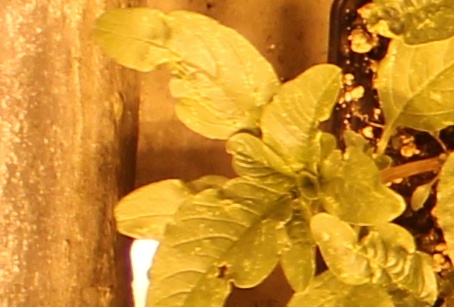
Label: Waterhemp